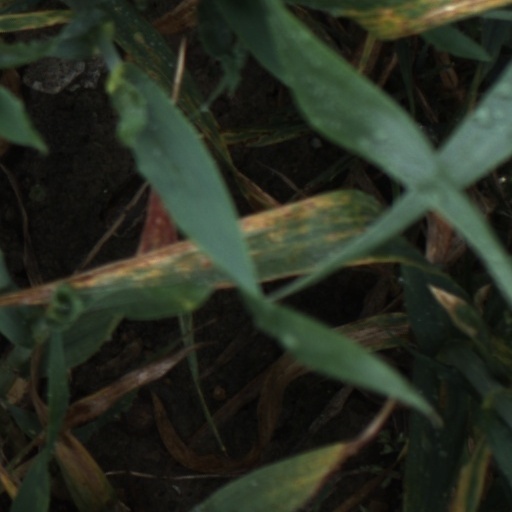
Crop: wheat